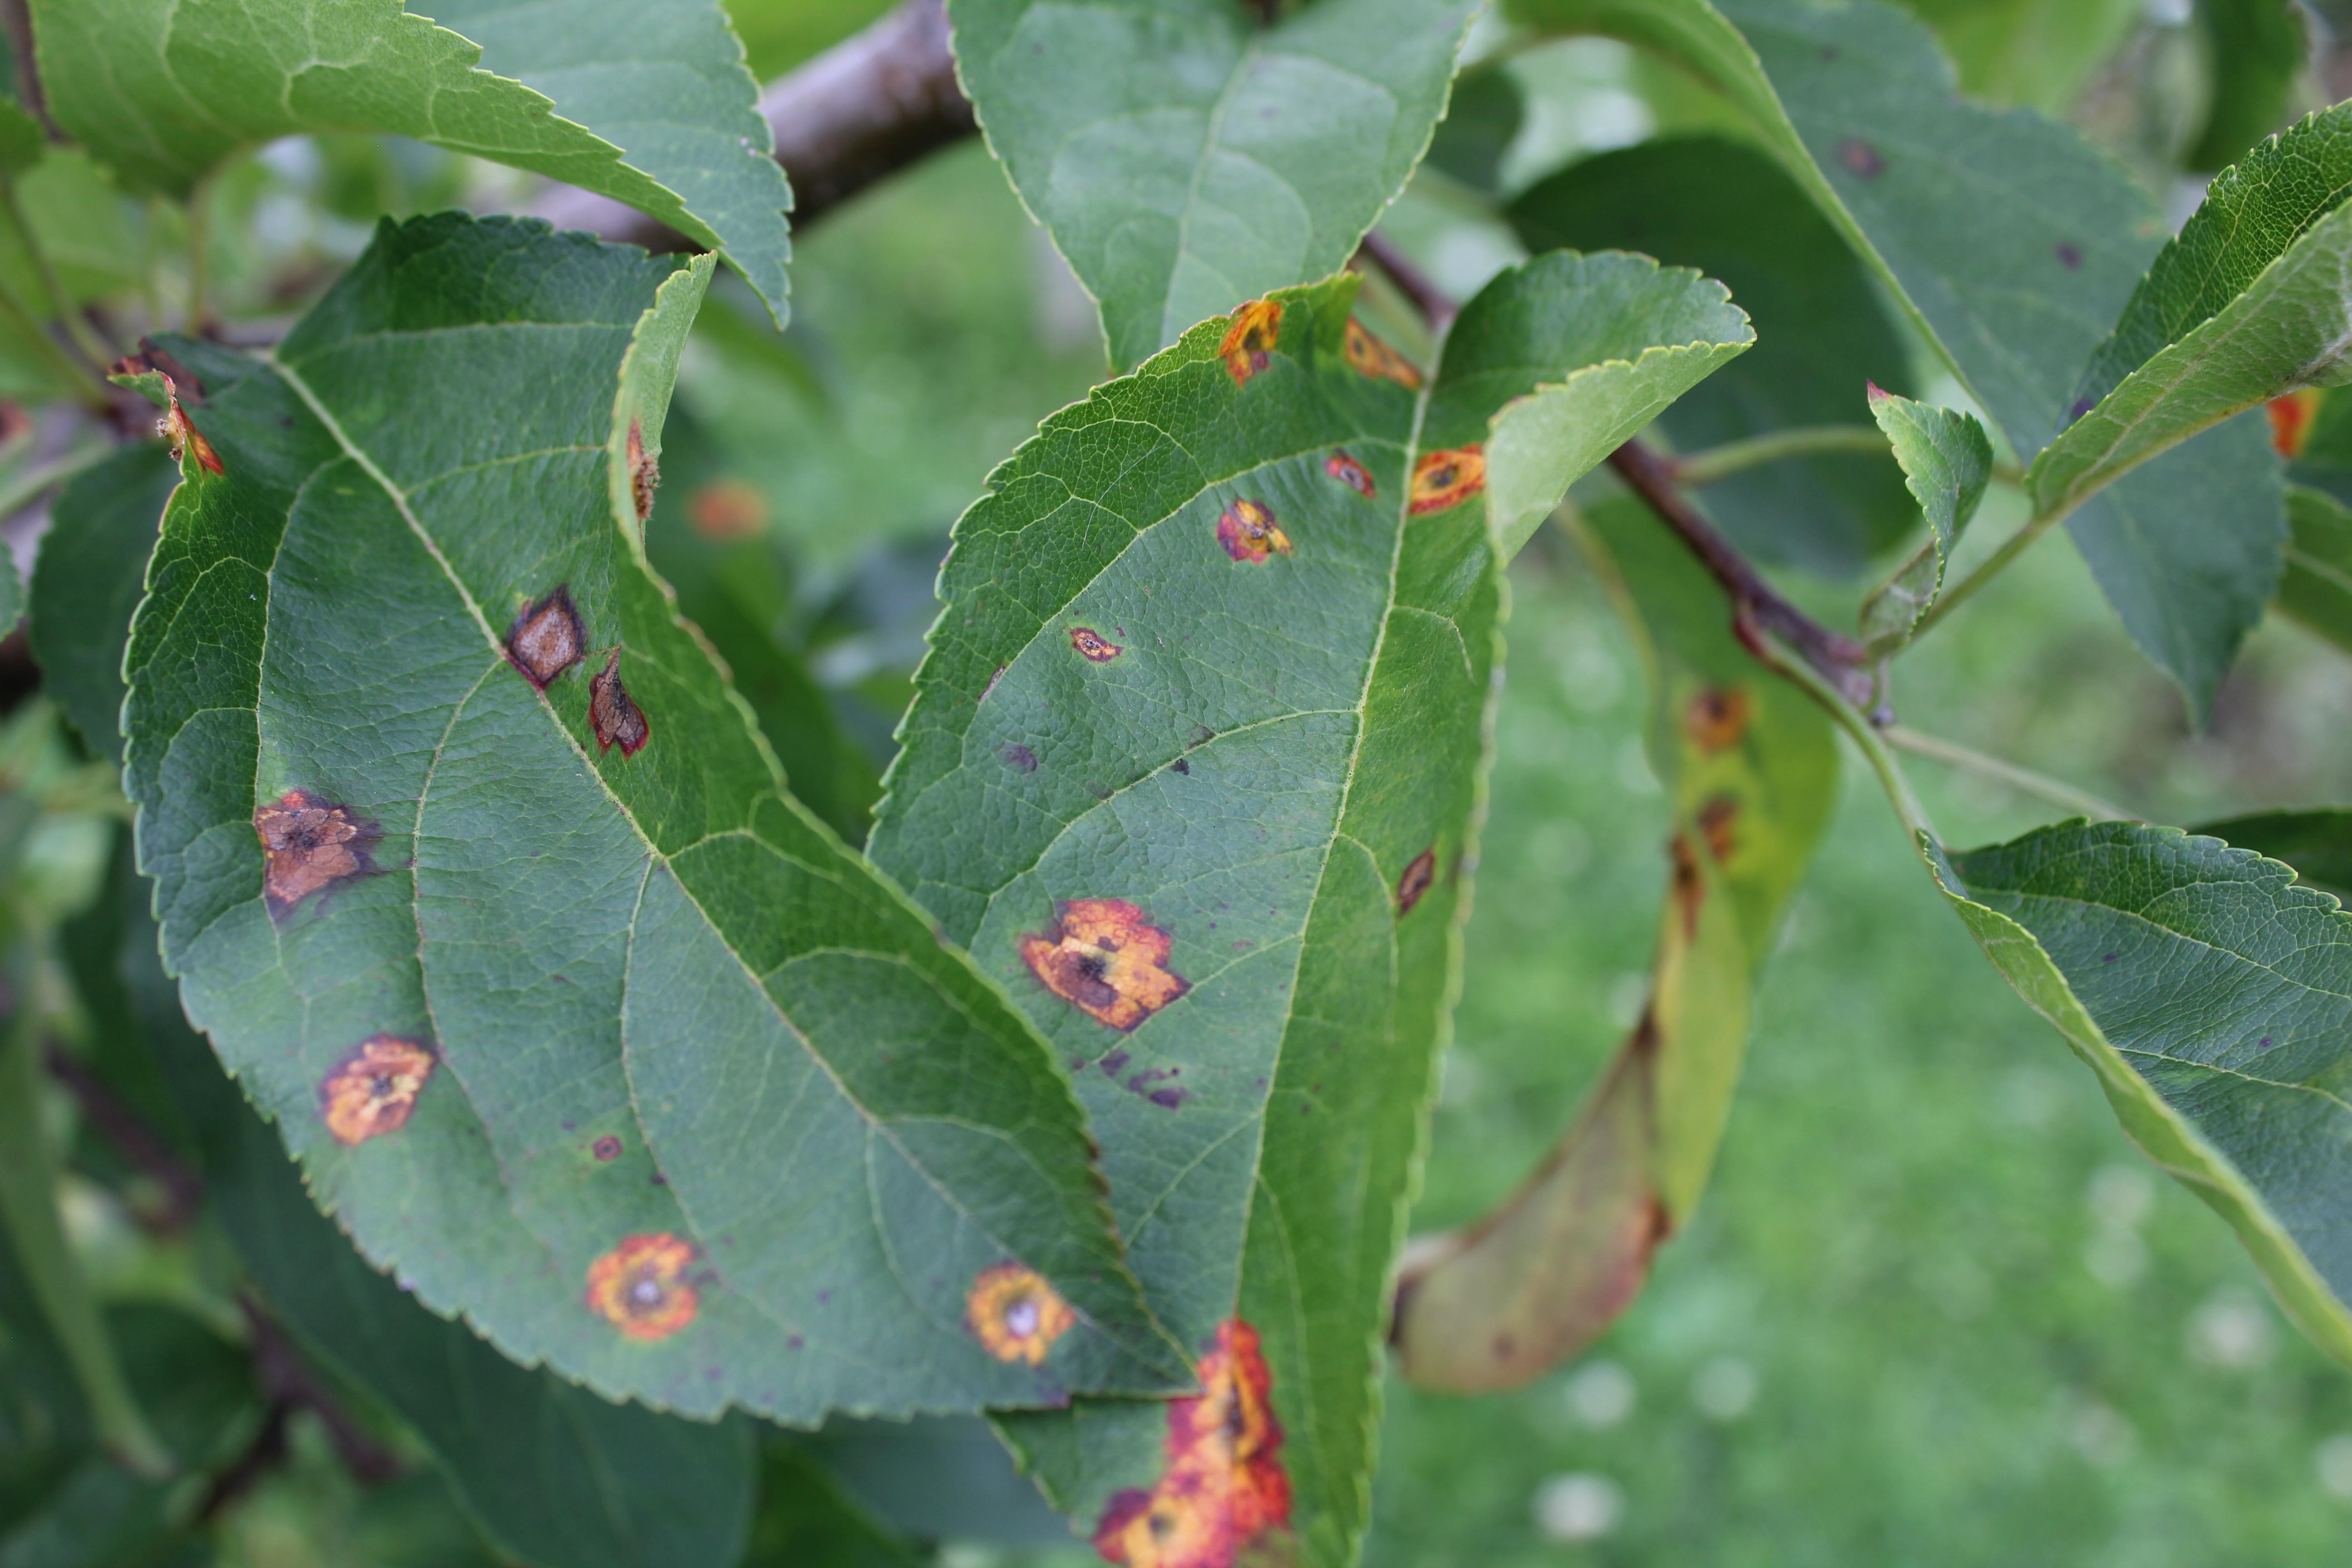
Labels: rust